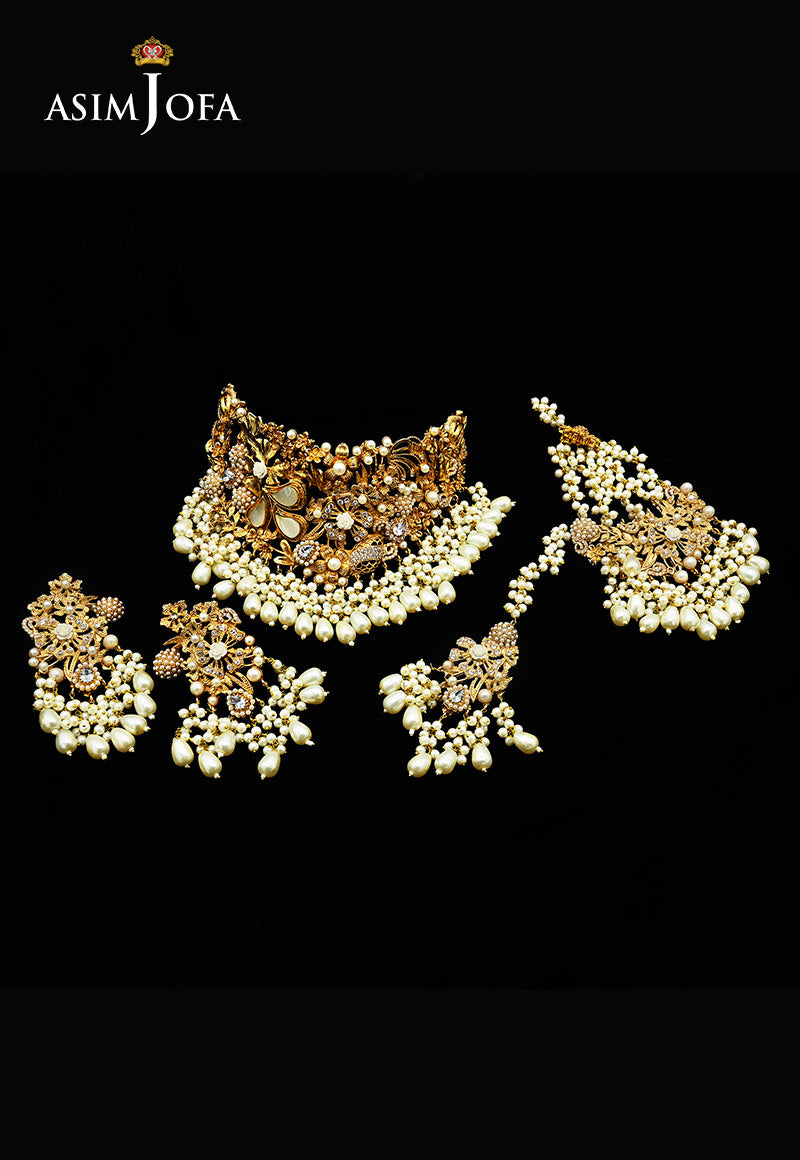
gold indian pearl necklace